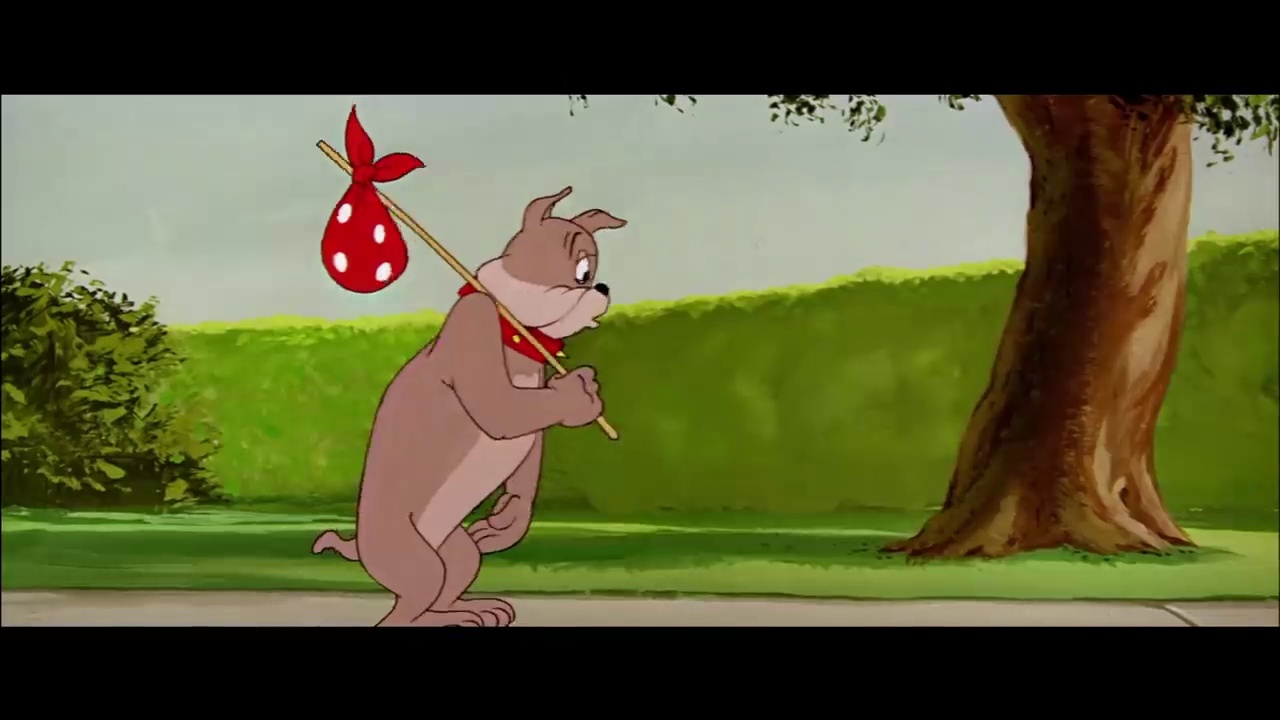
Portrait style: Cartoon Portrait